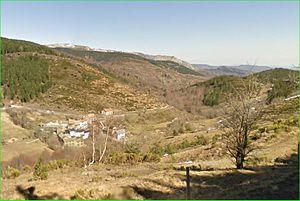
Le Luech sur la commune de Saint-Maurice-de-Ventalon, Lozère, région Languedoc-Roussillon. Parc national des Cévennes. Photo prise sur la D35 à un peu plus de 1 km du lieu-dit Croix de Berthel où la D35 croise la D998, avant le col du Malpertus. La première montagne à gauche masque presque entièrement derrière elle le Plot de la Nassette (1 161 m d'altitude). Derrière ces deux-là on voit à mi-plan la pente du Ronc des Courpalasses (1 049 m d'altitude), très dénudée. Plus loin, la crête visiblement rocheuse est le sommet du Rocher de la Fare qui domine Vialas. La montagne à droite de la photo est en rive droite du Luech et, en tant que telle, fait partie de la montagne du Bougès. Ces deux sommets vus ici culminent, l'un à 1 037 m et l'autre, celui plus à droite, à 1 040 m (bien que la photo fasse paraître la différence de hauteur plus grande qu'elle ne l'est réellement)."
Le Luech est une rivière française du Massif central, dans la région Occitanie, dans les deux départements du Gard et la Lozère, et un affluent de la Cèze, donc un sous-affluent du Rhône.
Saint-Maurice-de-Ventalon est une ancienne commune française, située dans le département de la Lozère en région Occitanie, devenue, le 1ᵉʳ janvier 2016, une commune déléguée de la commune nouvelle de Pont de Montvert - Sud Mont Lozère. Elle se trouve au cœur du parc national des Cévennes.